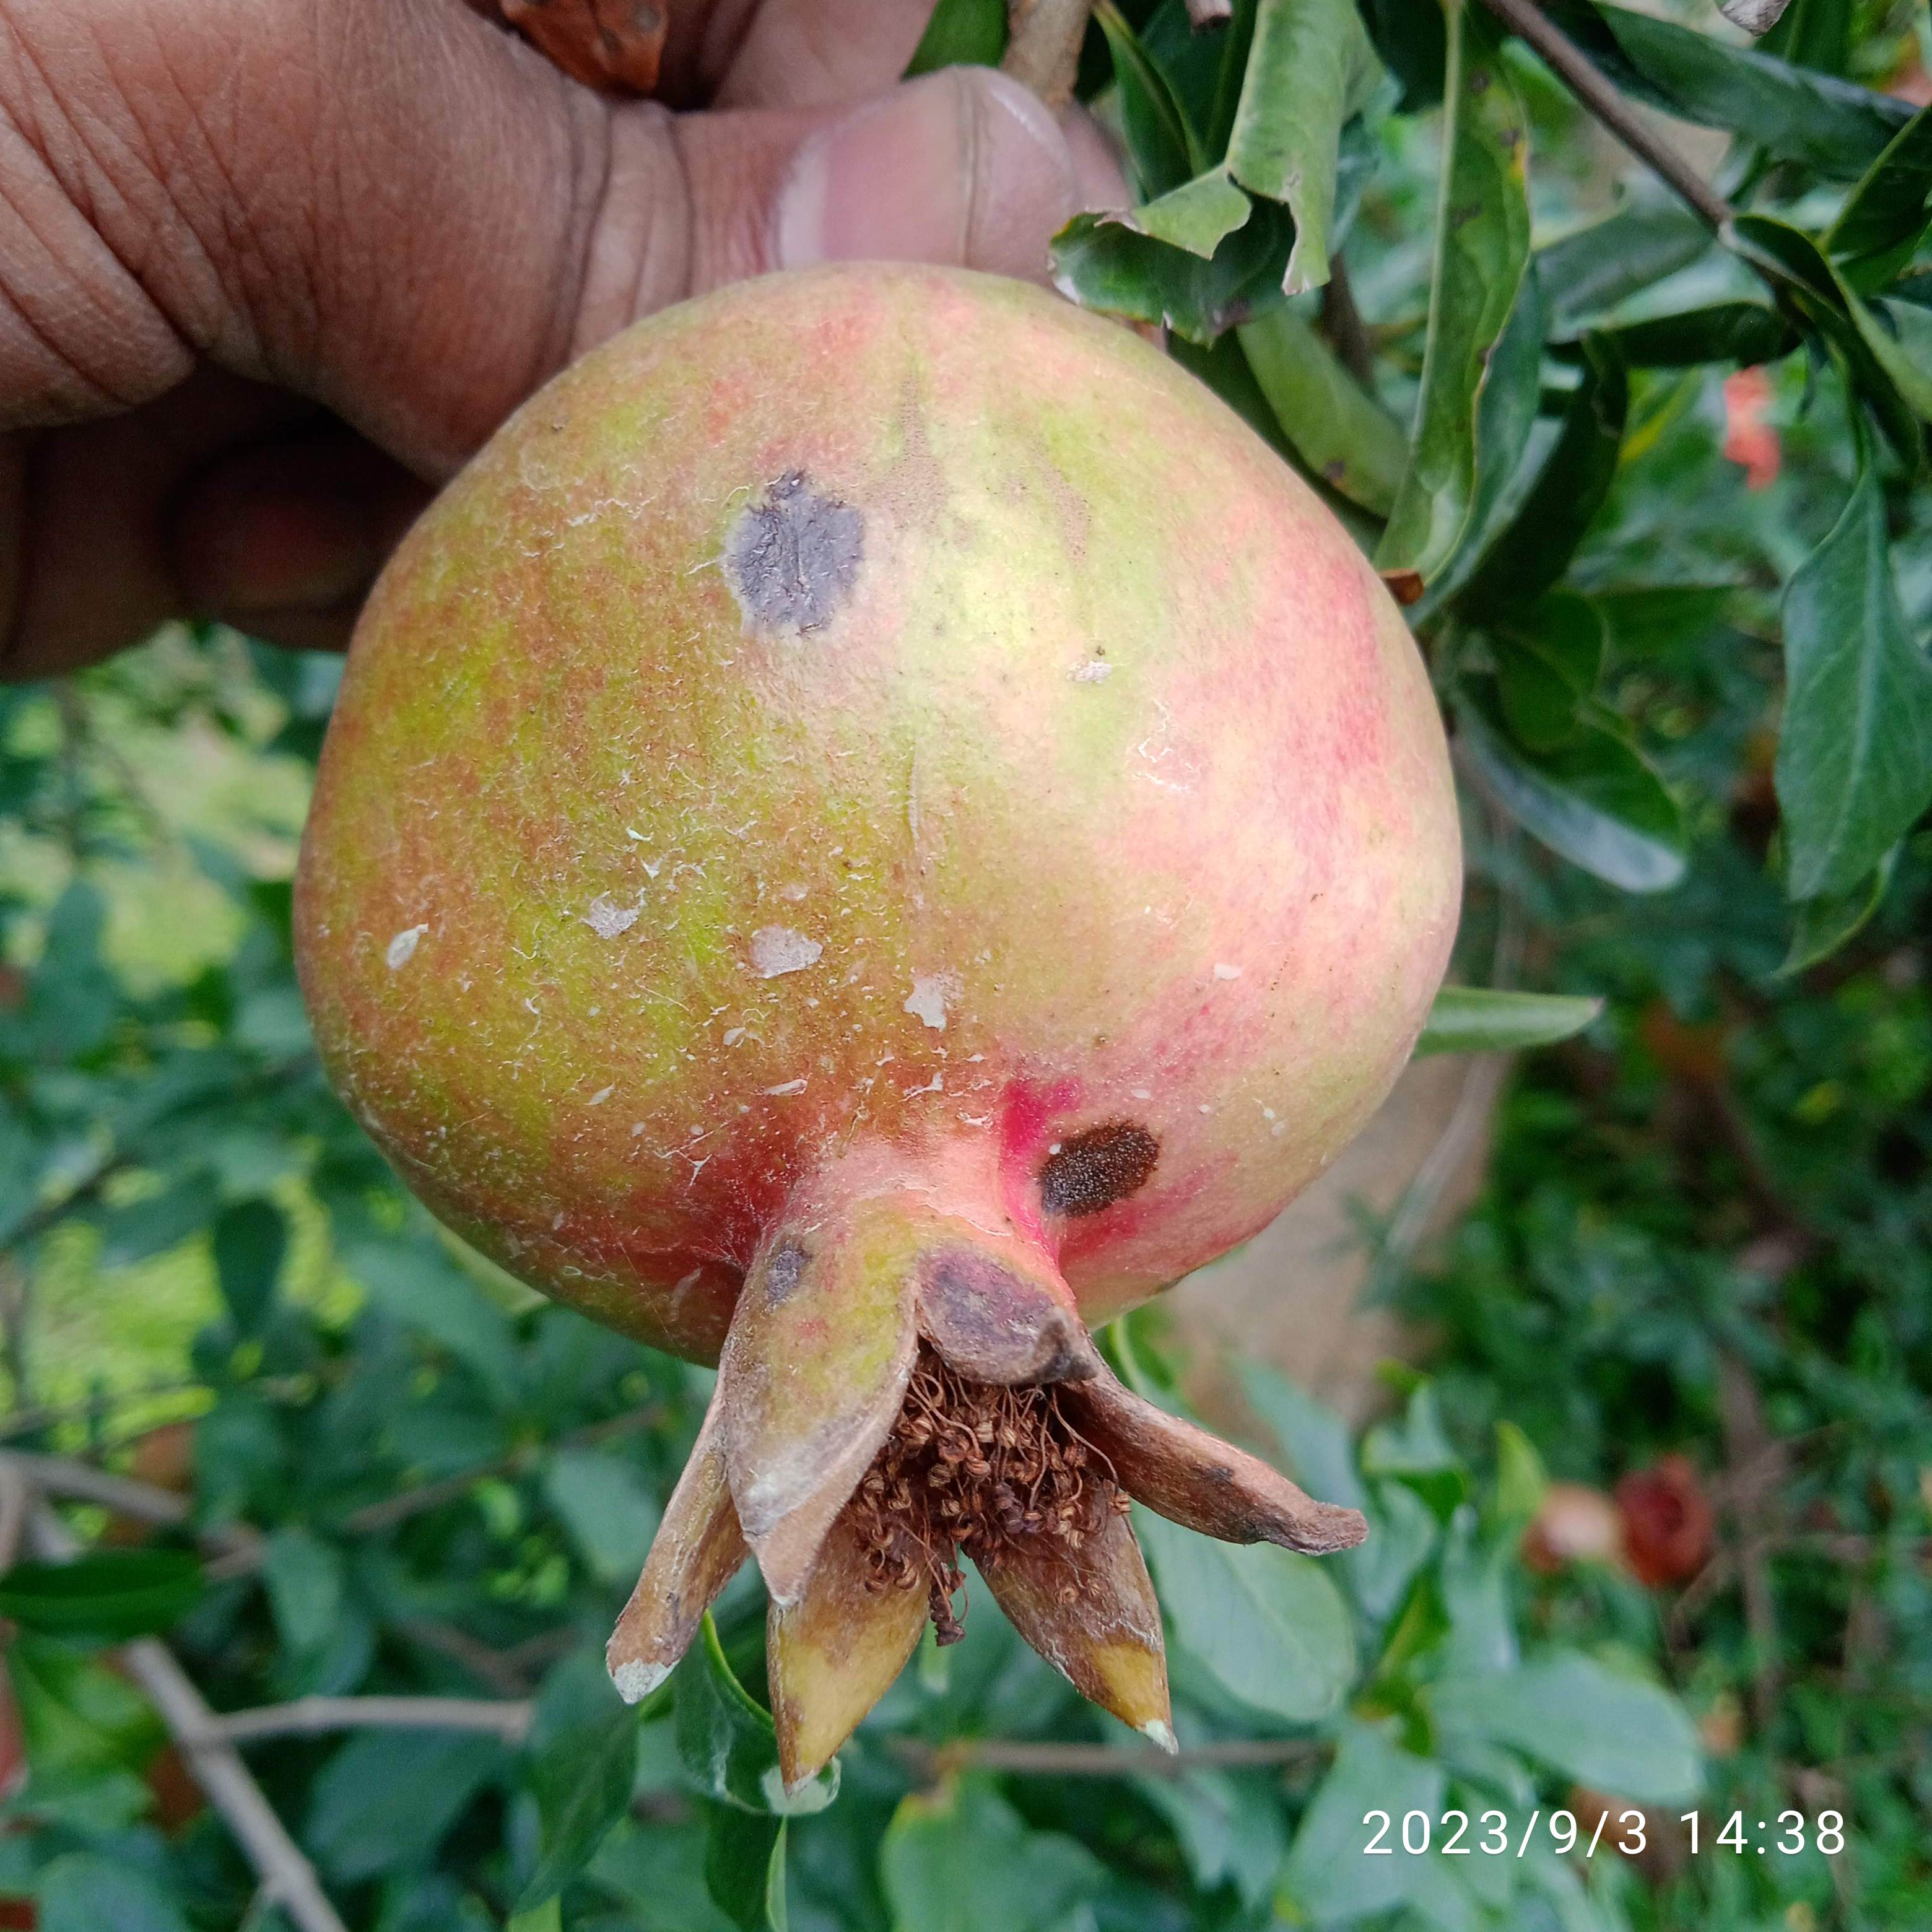
Label: Anthracnose